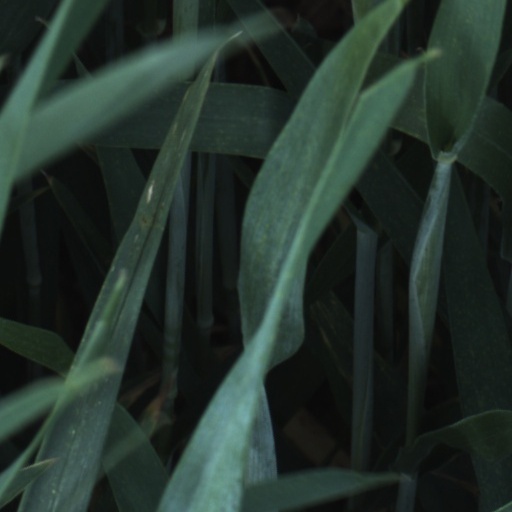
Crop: wheat